University of Birmingham

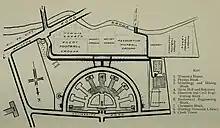
Plan of the new University Campus at Edgbaston, proposed by architects Sir Aston Webb and Mr Ingress Bell in 1909

Physicist Sir Mark Oliphant made a proposal for the construction of a proton-synchrotron in 1943; however, he made no assertion that the machine would work. In 1945, phase stability was discovered; consequently, the proposal was revived, and construction of a machine that could surpass proton energies of 1 GeV began at the university. However, because of lack of funds, the machine did not start until 1953. The Brookhaven National Laboratory managed to beat them; they started their Cosmotron in 1952, and had it entirely working in 1953, before the University of Birmingham.